John Hoskins (officer)

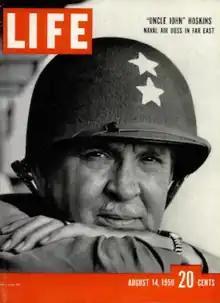

On July 2, 1937, aviator Amelia Earhart failed to arrive at Howland Island as scheduled during her second attempt to be the first woman to circumnavigate the globe by air. Hoskins was seconded to s air group, commanding nine SU-4 aircraft during the unprecedented and unsuccessful search. One newspaper reported the size of the "Lexington" air search area as "a rectangle of sea approximately 600 miles by 400 miles." A commemorative postcard in the collection of the National Naval Aviation Museum records "Lexington" search group as having "...steamed about 11,000 miles and searched 200,000 square miles with no casualties while conducting the largest and most extensive mass search in naval peacetime history...".